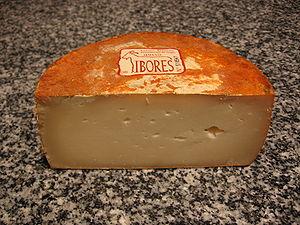
Fromage Ibores, un fromage de chèvre Taken by myself. --Ardo Beltz 20:04, 11 May 2006 (UTC)